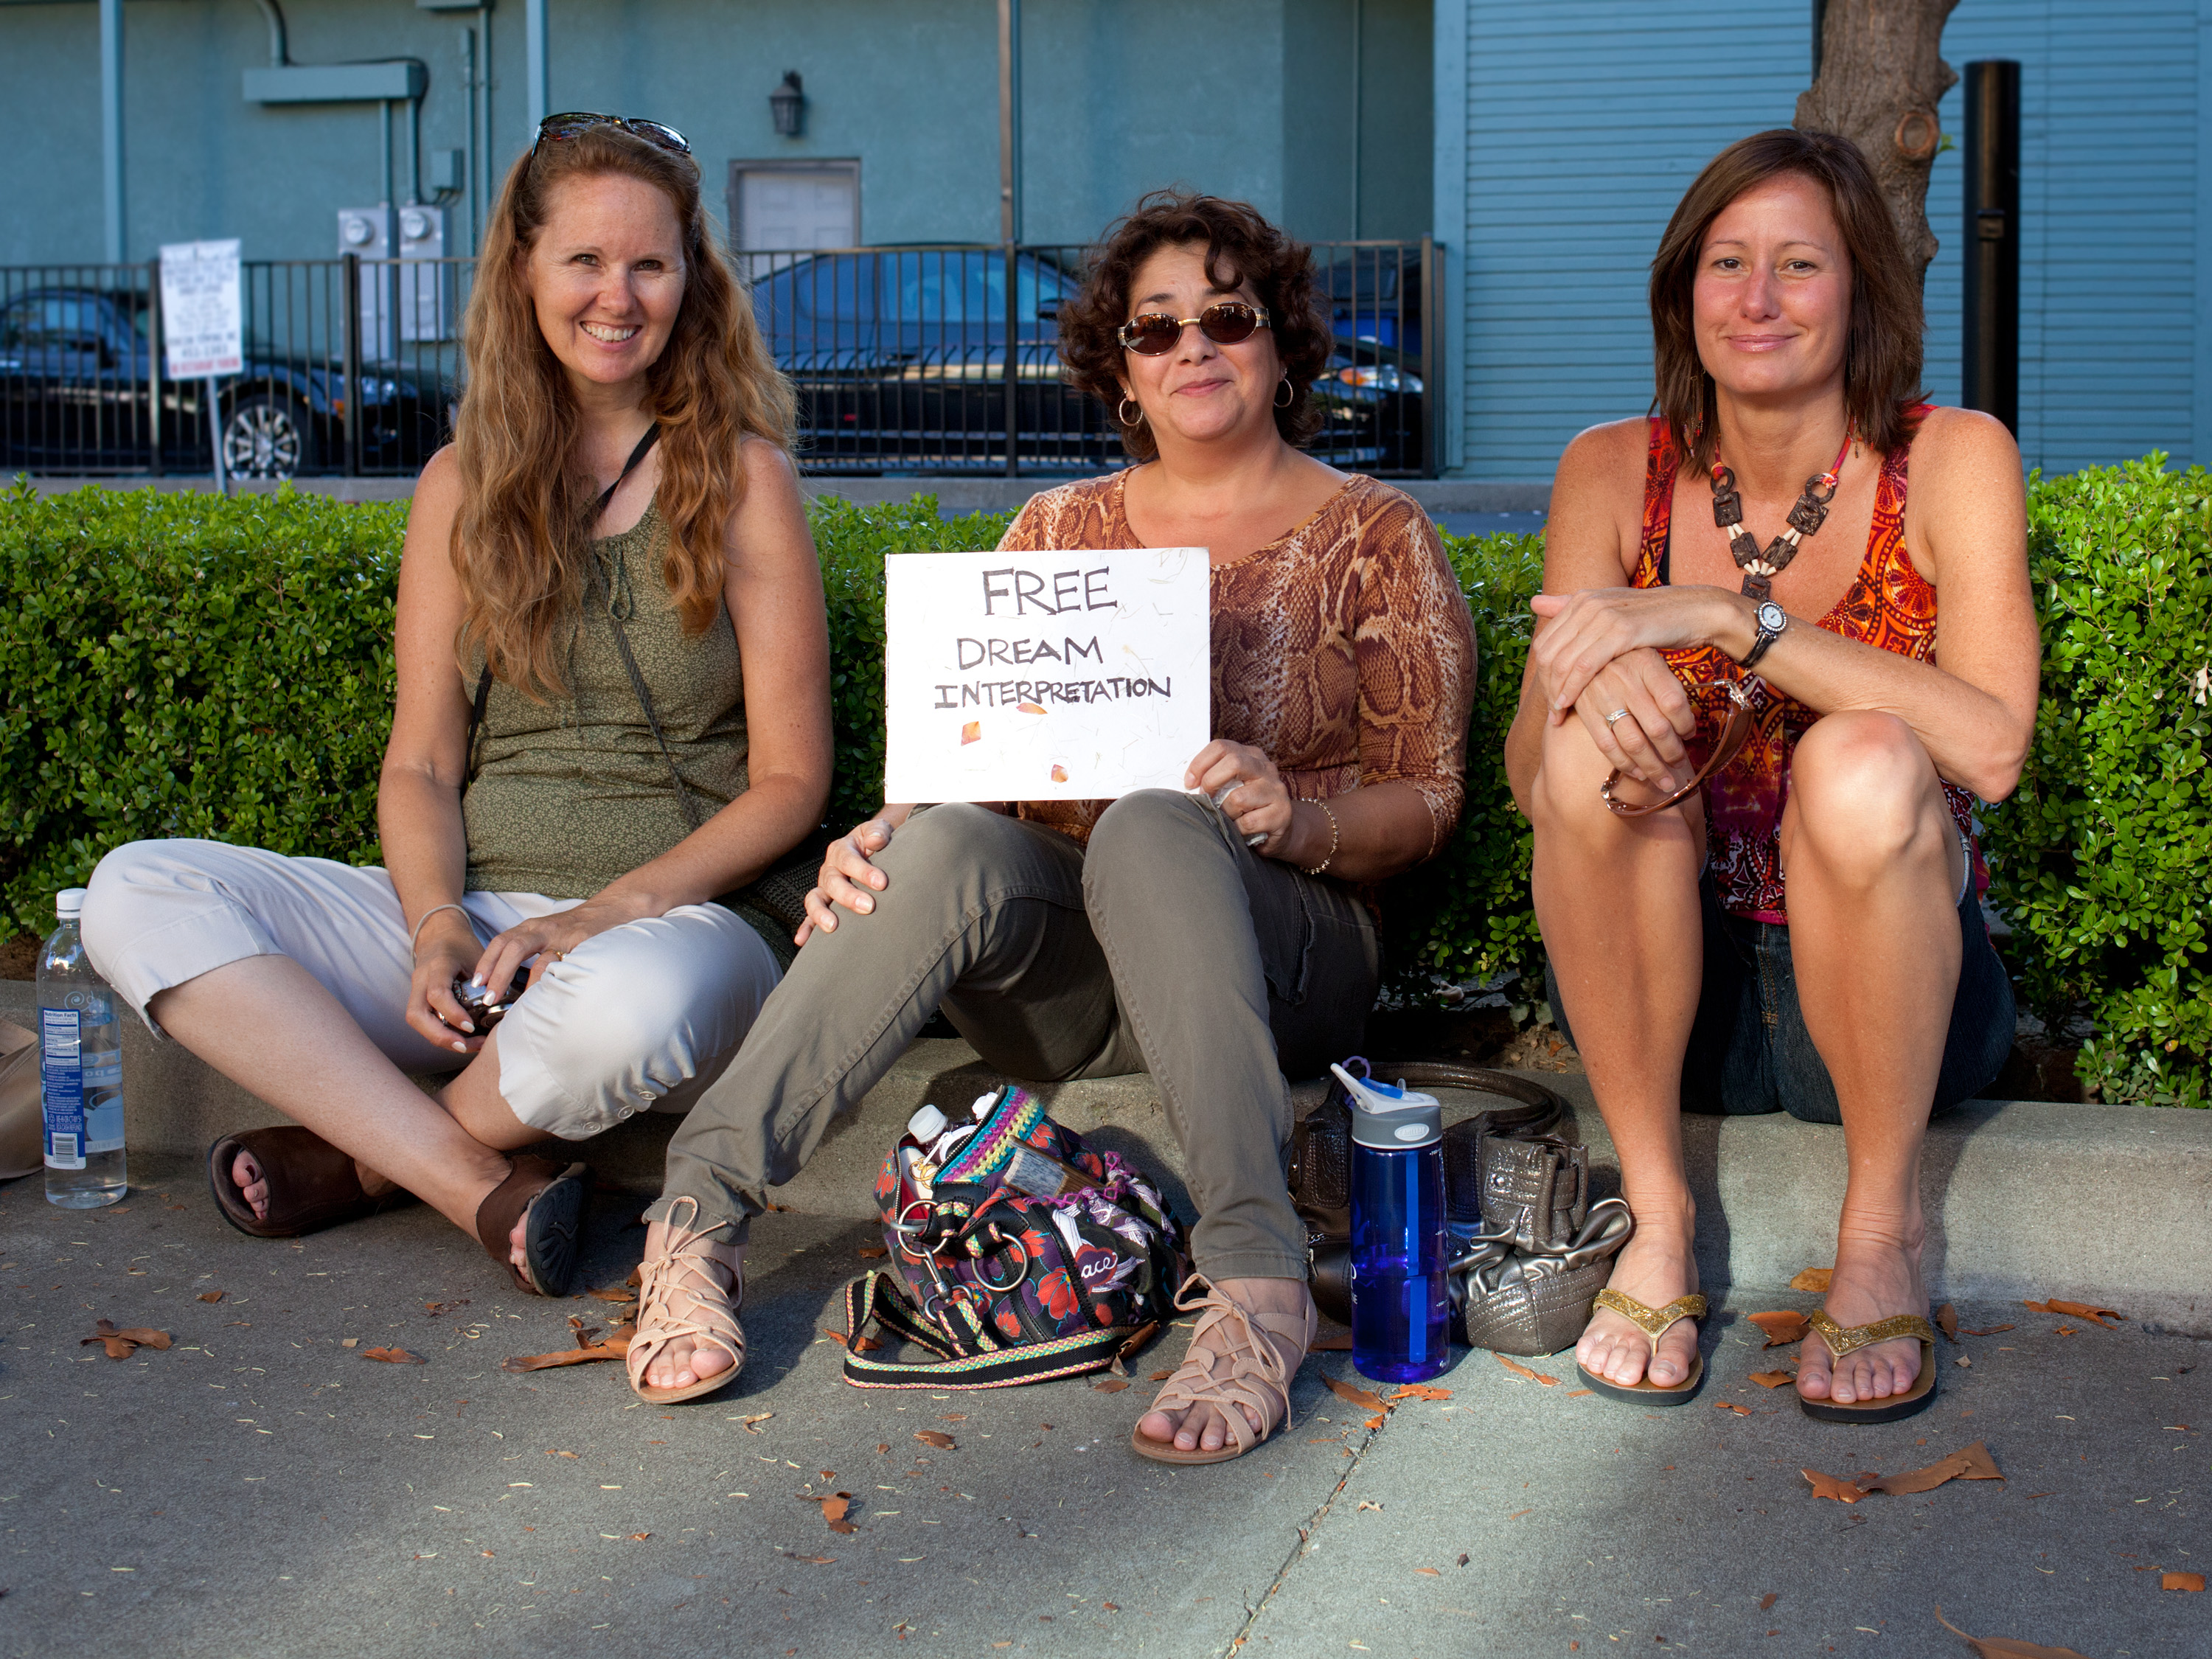
people, urban, california, july, saturday, dream, three, women, ca, sacramento, social group